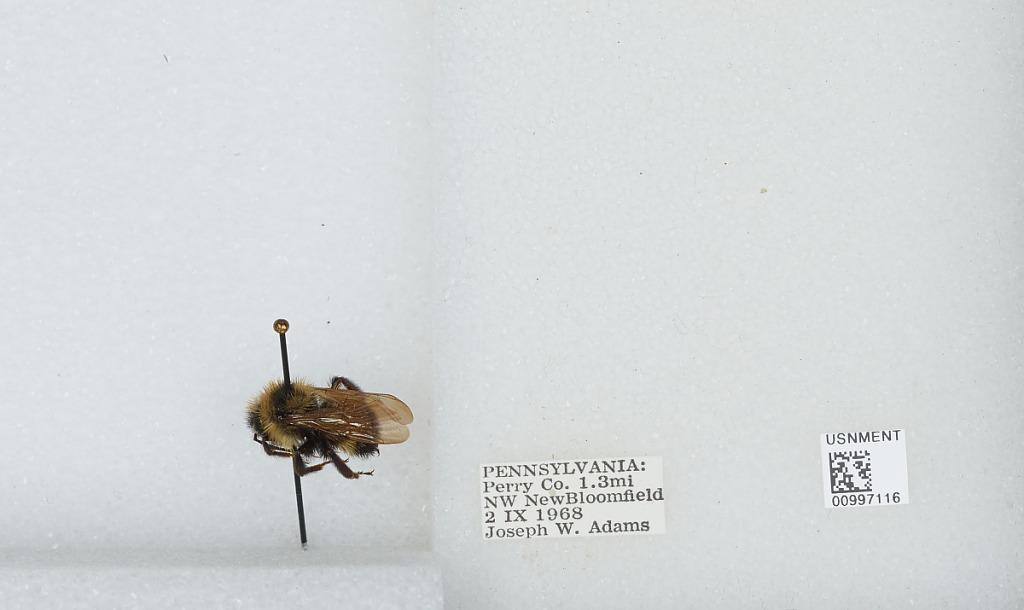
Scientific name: Bombus (Psithyrus) citrinus (Smith)
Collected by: J. Adams
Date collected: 1969-9-2
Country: United States
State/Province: Pennsylvania
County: Perry
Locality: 1.3 miles northwest of New Bloomfield
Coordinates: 40.4233, -77.2175